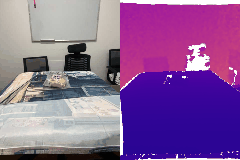
Label: cake